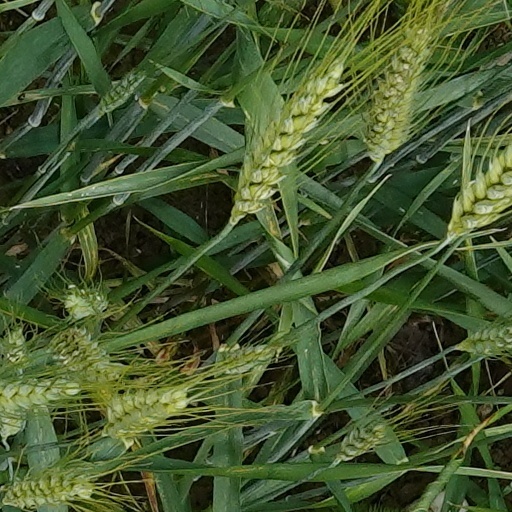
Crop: wheat